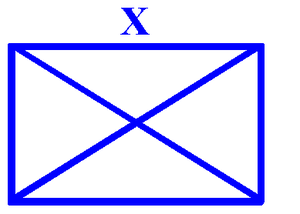
Une brigade est une unité militaire. Elle est commandée par un brigadier ou brigadier général, par un colonel par un général de brigade ou par un major-général.